Surendranath Banerjee

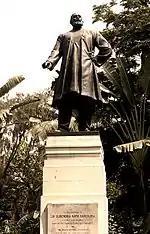
Statue of Surendranath Banerjee

His name is commemorated in the names of the following institutions: Barrackpore Rastraguru Surendranath College, Raiganj Surendranath Mahavidyalaya, Surendranath College, Surendranath College for Women, Surendranath Evening College, Surendranath Law College (formerly Ripon College) and the Surendranath Centenary School in Ranchi and the Surendranath Banerjee Road (popularly known as S. N. Banerjee Road).